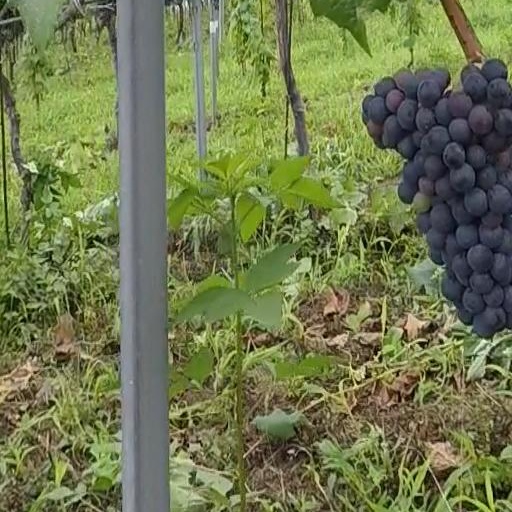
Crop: grape